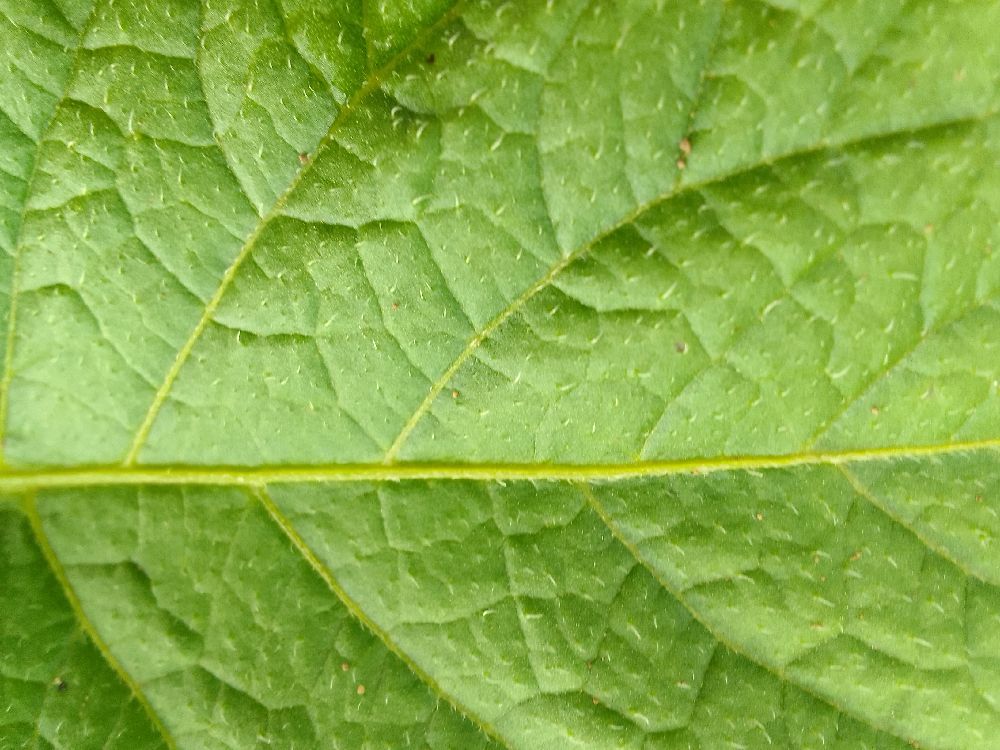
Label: Healthy